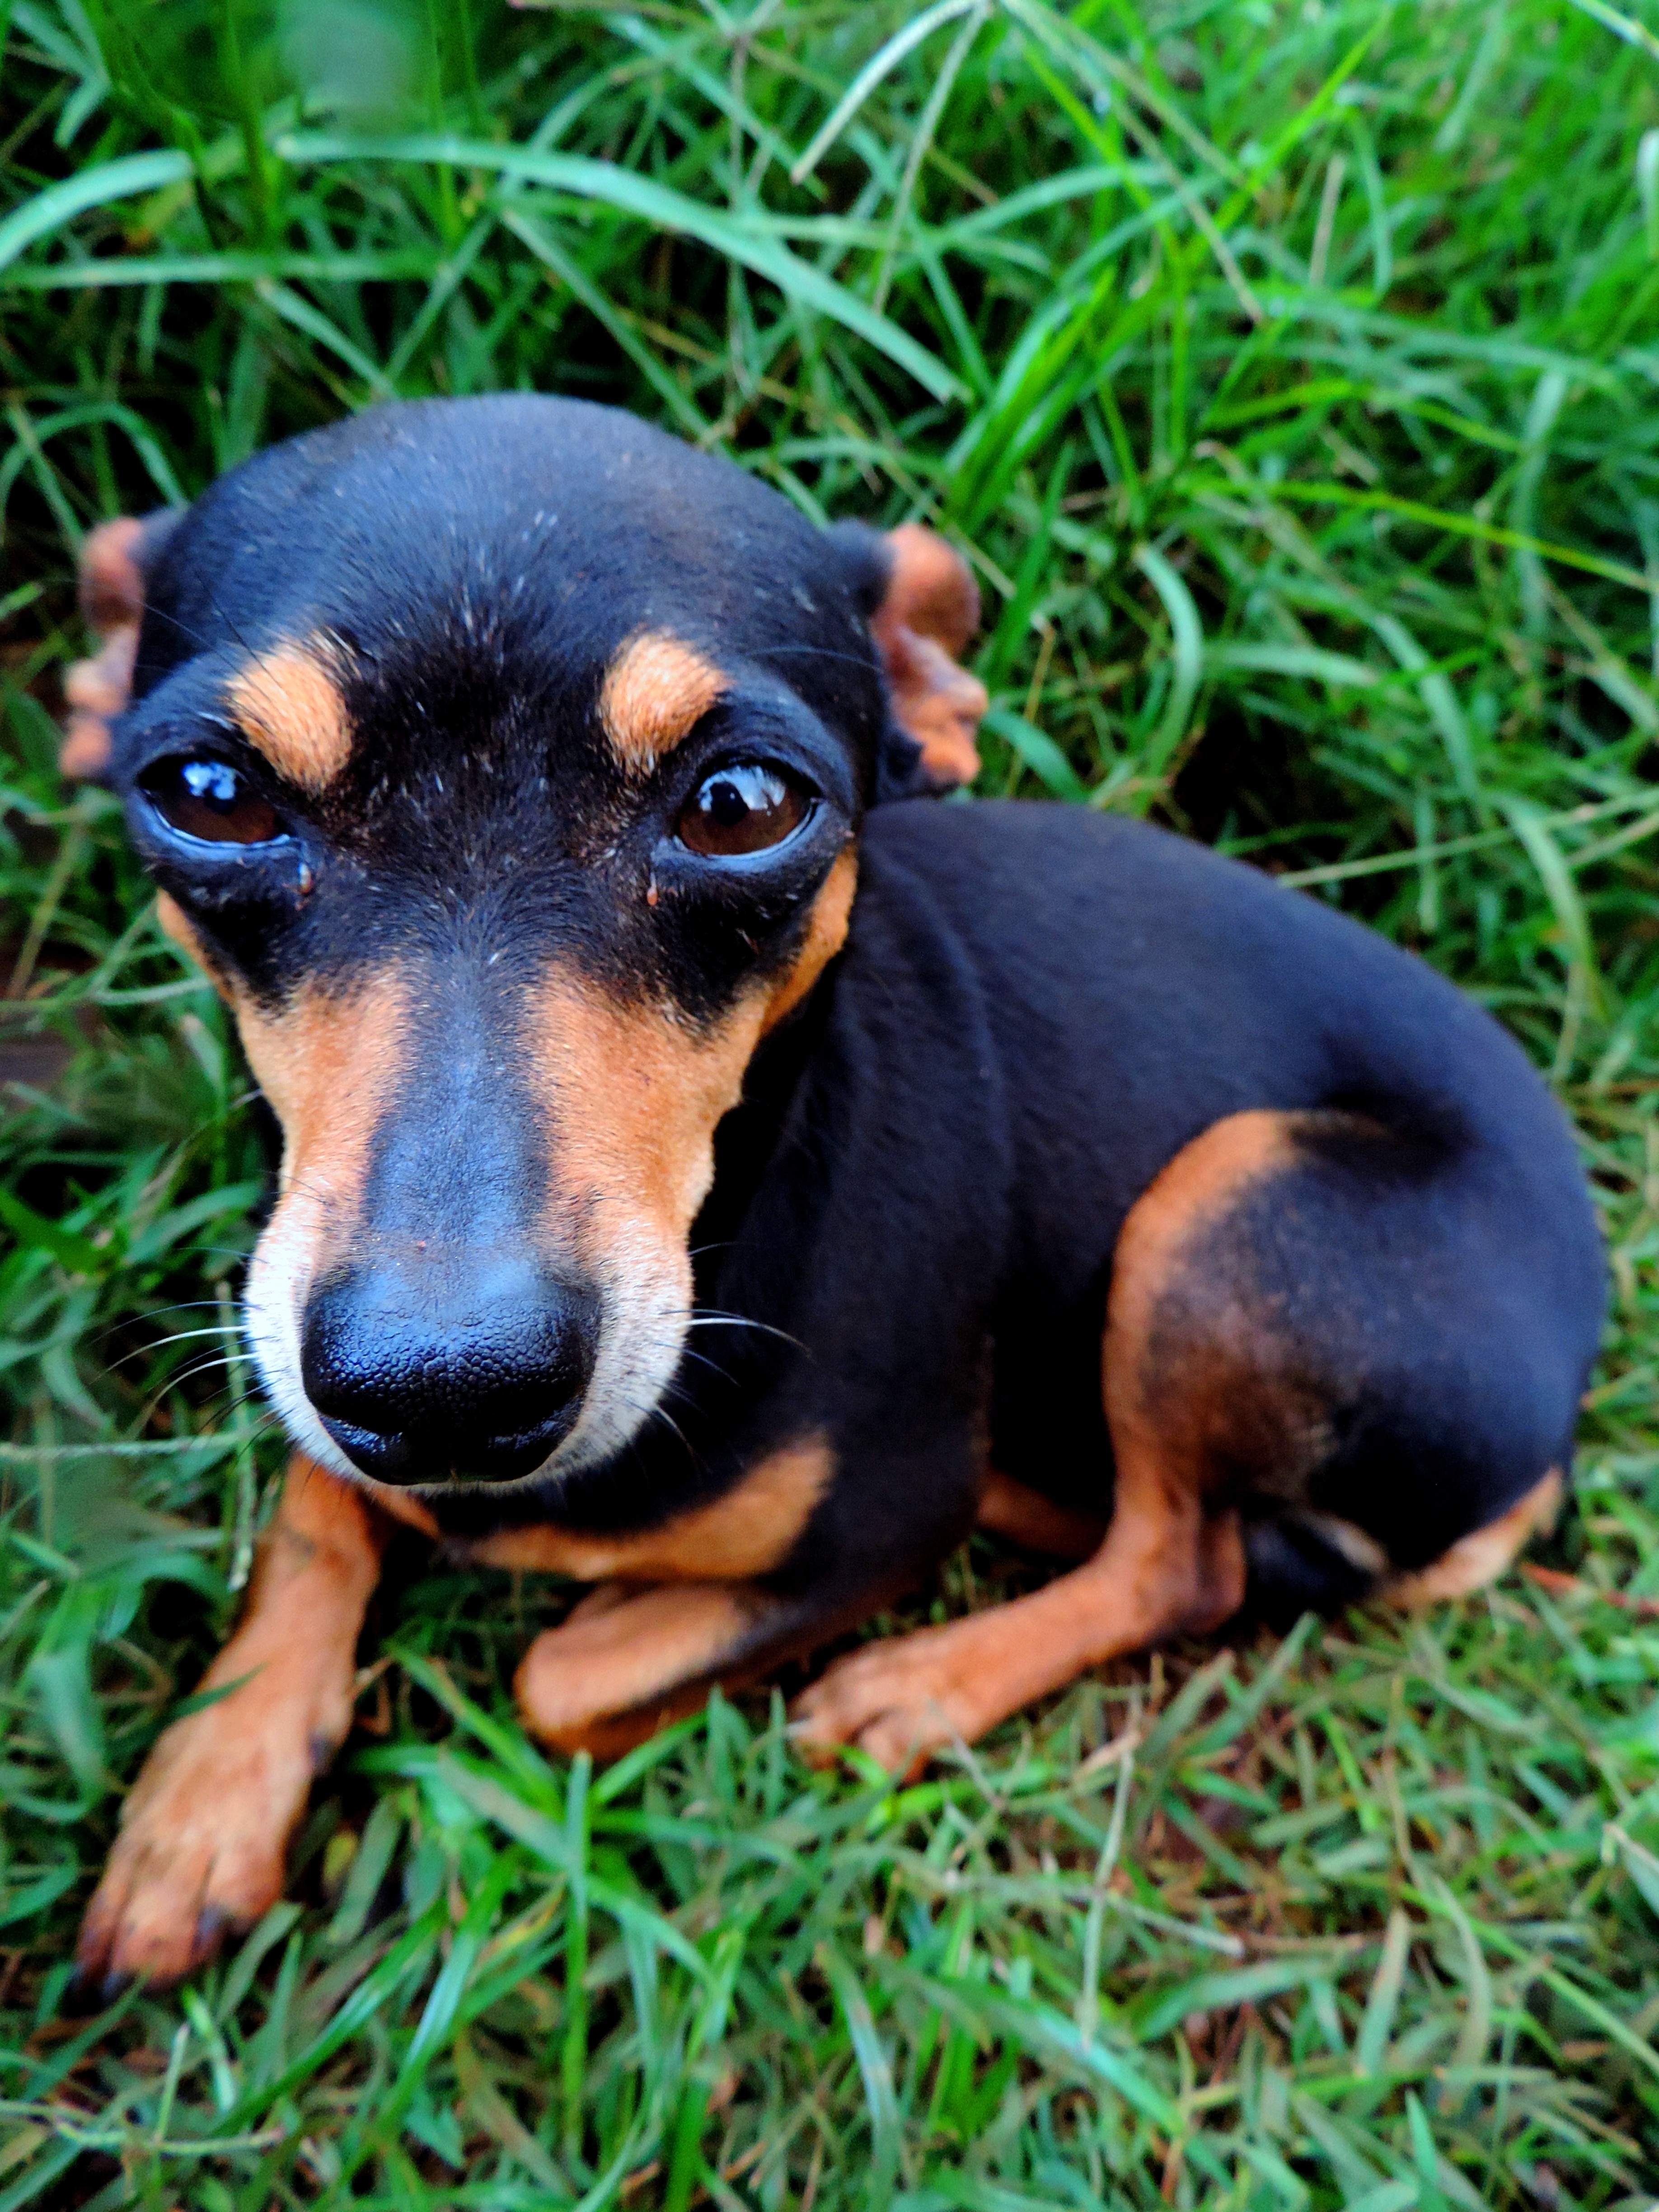
grass, puppy, dog, pet, mammal, vertebrate, dog breed, german pinscher, pinscher, miniature pinscher, dog like mammal, carnivoran, austrian black and tan hound, manchester terrier, toy manchester terrier, transylvanian hound, english toy terrier, pra sk krysa k, pinter